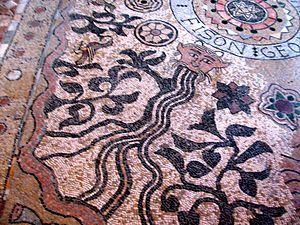
Mosaïque des quatre fleuves, le Fison - XIIe siècle. Chapelle de l'ancien palais épiscopal de Die (Drôme) France
Pishon ou Phison est le nom d'un fleuve mythique mentionné dans le deuxième chapitre du livre biblique de la Genèse.
La mosaïque dite des quatre fleuves est une mosaïque romane, située dans la chapelle Saint-Nicolas de l'ancien palais épiscopal de Die, où elle servait de tapis d'autel. Elle est la représentation symbolique de l'univers.